William C. Grimes

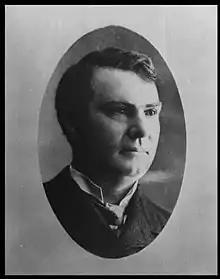

William C. Grimes (November 6, 1857April 8, 1931) was an American politician and businessman who had a major influence on Oklahoma politics. He most notably served as acting governor of Oklahoma Territory from November 30, 1901, to December 9, 1901. For many years, he served as chair of the Territorial Republican Committee. He also served as the territory's member of the Republican National Committee.